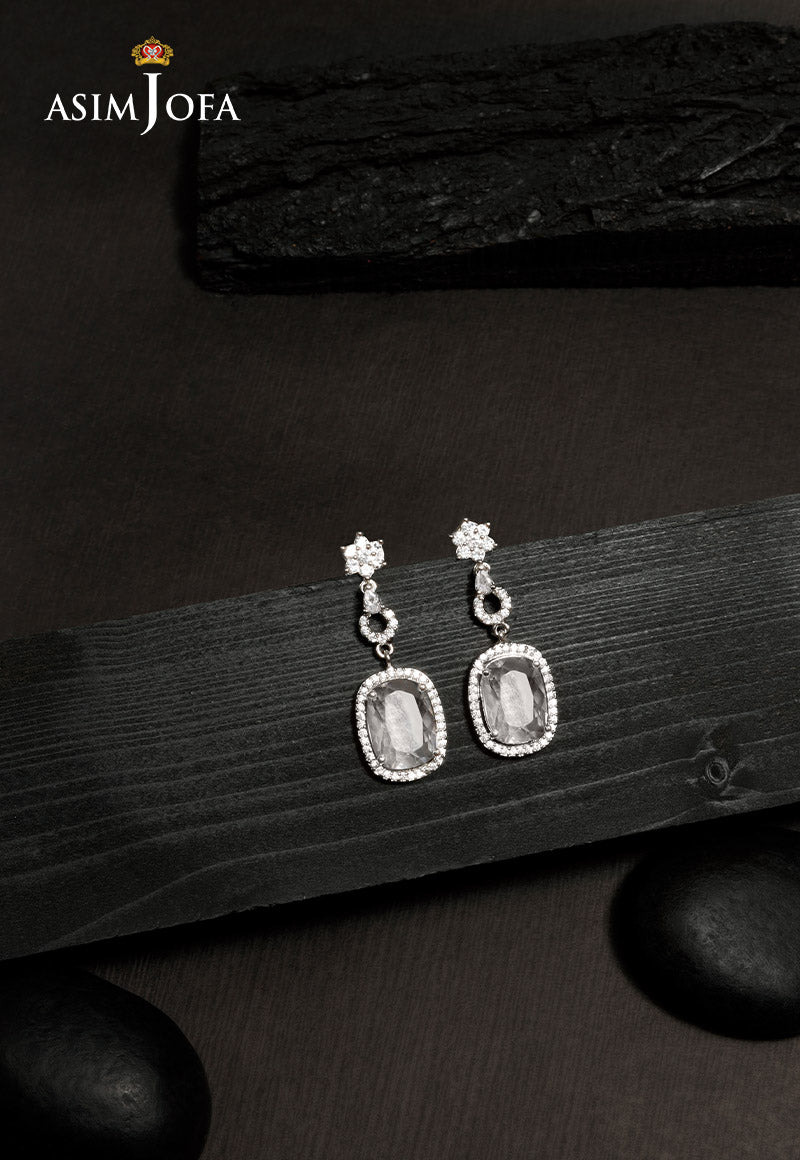
silver jasmine drop earring